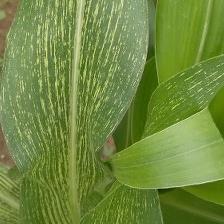
Crop: Maize
Condition: stripe-d